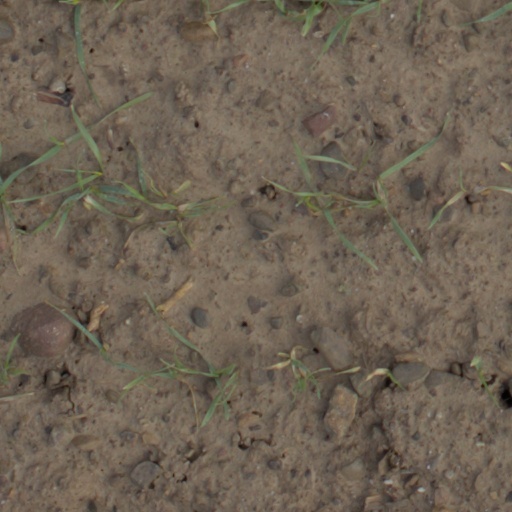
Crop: wheat